Meadowlands Racetrack

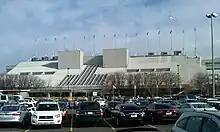
The former grandstand, circa 2011

Opened in the mid-1970s, Meadowlands Racetrack held its first-ever harness race on September 1, 1976, while thoroughbred racing commenced on September 6, 1977. With the exception of the opening season of 1976, autumn has been dedicated to the thoroughbreds, while the rest of the year features standardbreds, or harness horses.